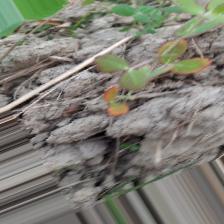
Label: Lentil Rust